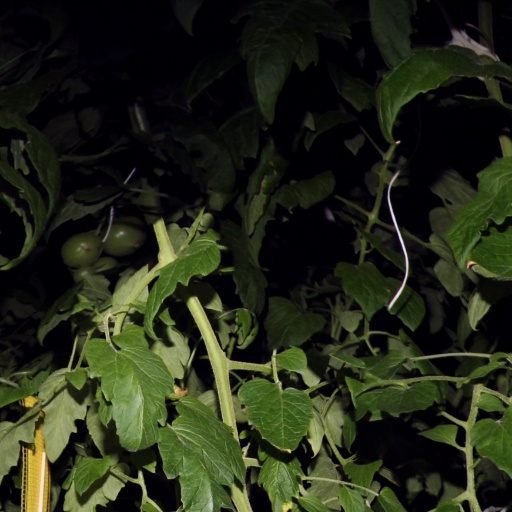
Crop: tomato